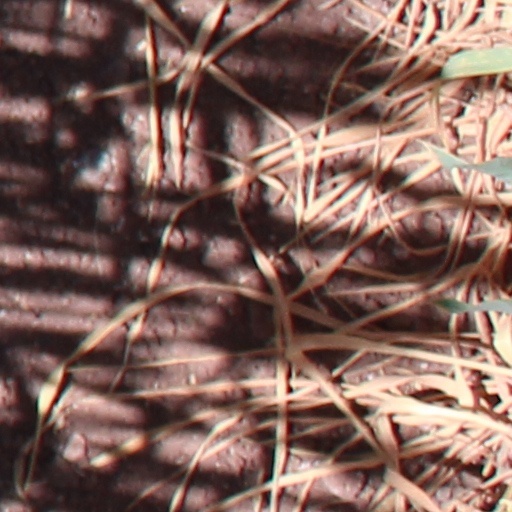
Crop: wheat